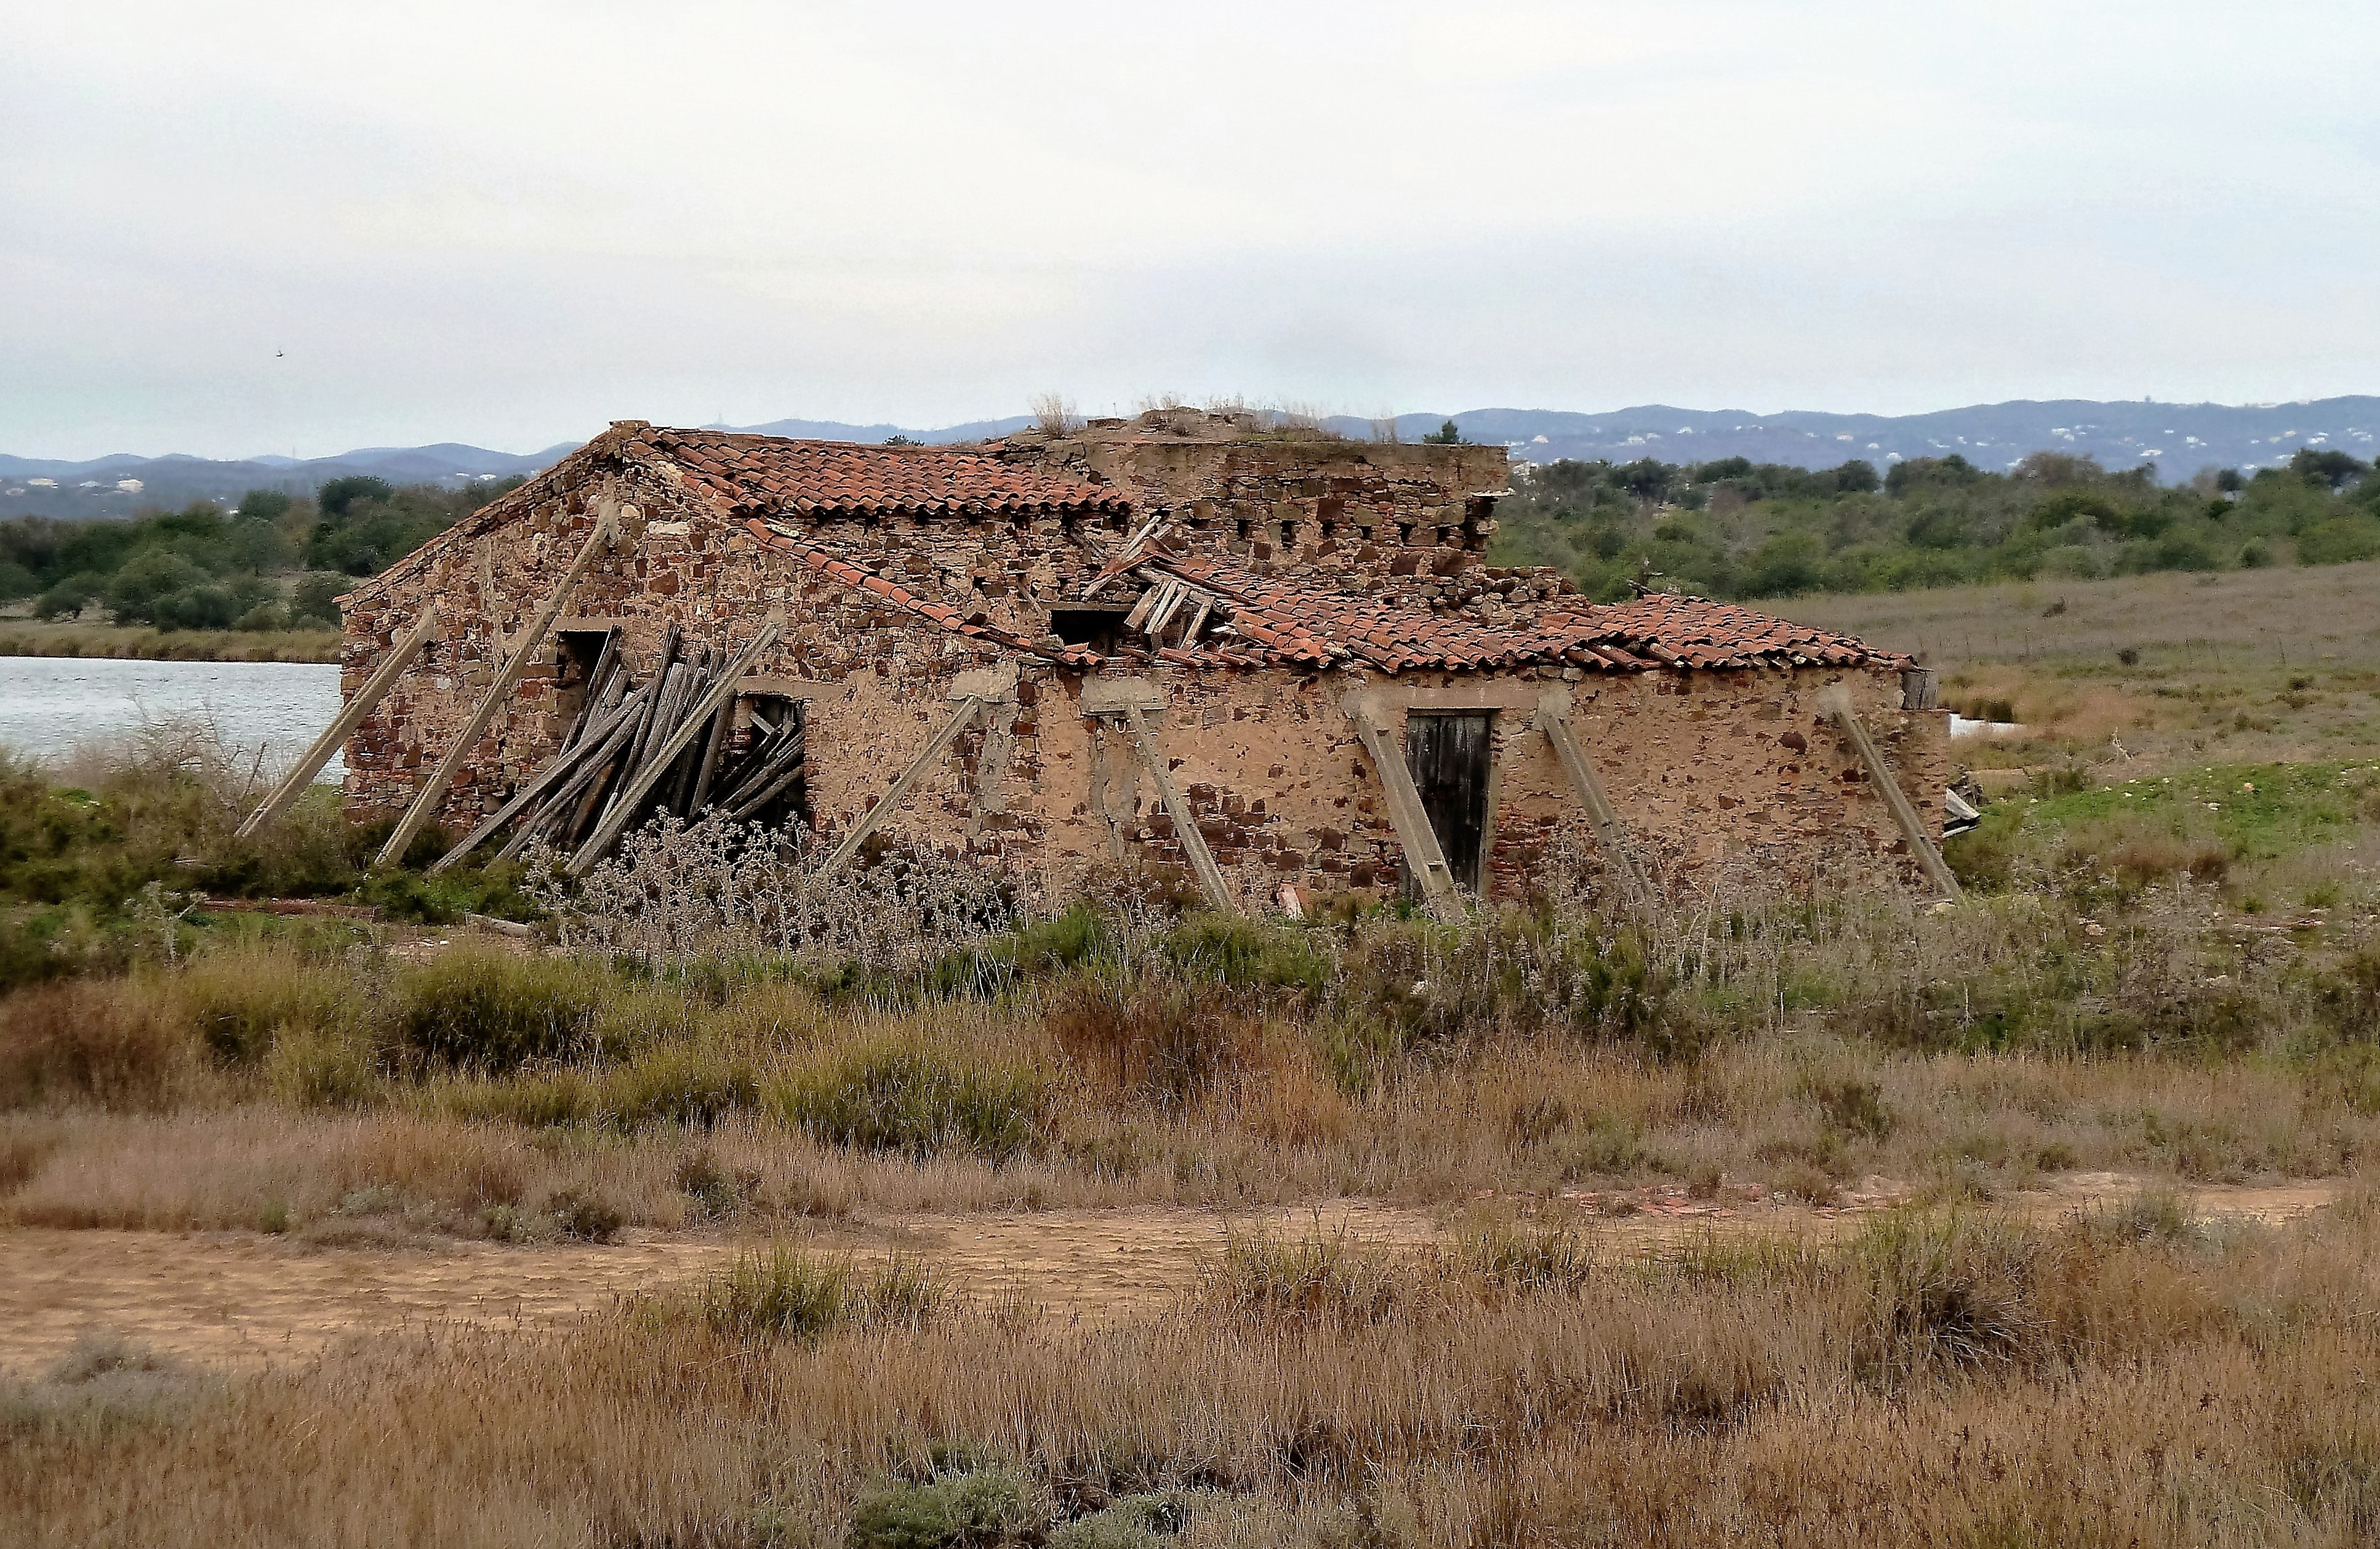
landscape, building, empty, fortification, ruin, terrain, savanna, geology, ruins, badlands, plateau, expired, leave, krot, rural area, archaeological site, expiration, ancient history, uninhabitable, state of decay, natural environment